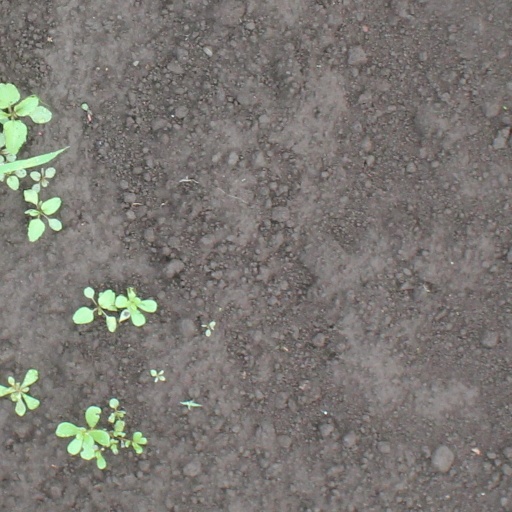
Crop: soybean